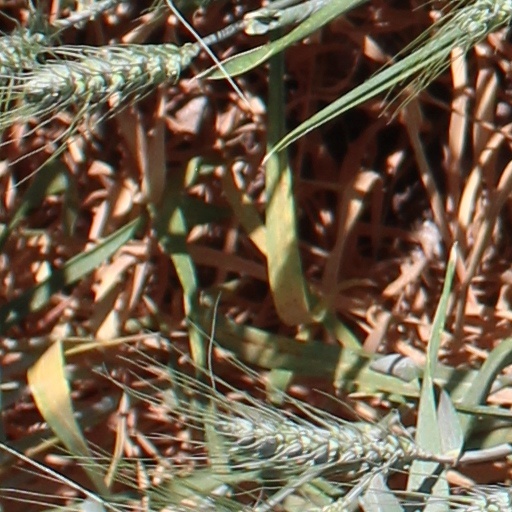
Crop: wheat